Columbia Lions football

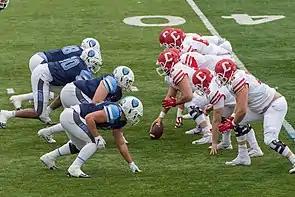
Columbia vs Cornell at Wien Stadium, November 17, 2018

The Columbia Lions and the Cornell Big Red, the two Ivy League teams in New York State, have met 111 times since 1889. They dedicated the Empire State Bowl in 2010. Cornell leads the series 66-42-3. Since 2018, the teams have met on the final weekend of the Ivy League season.